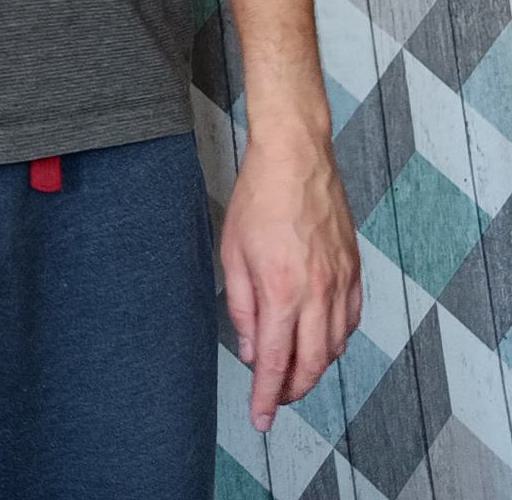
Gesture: no_gesture